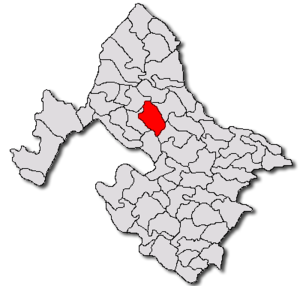
Malovăț est une commune roumaine du județ de Mehedinți, dans la région historique de l'Olténie et dans la région de développement du Sud-Ouest.